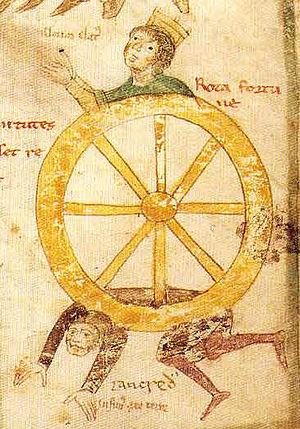
Cette page concerne l’année 1194 du calendrier julien.